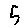
Label: 5